Jaegaseung

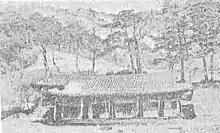
A Buddhist temple built by Korean Jaegaseung minority

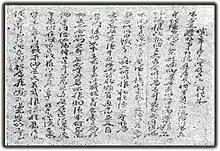
An example of oatmeal paper traditionally produced by Jaegaseung minority in Korea

Jaegaseung were descendants of Jurchen people who lived in northeastern Korea. They formed villages of married lay monks and produced oatmeal paper called "hwangji" which was used to pay their taxes. The monastic identity of the lay monks was seen as anti-socialist by the government of North Korea, and, consequently, the Jaegaseung were forcibly assimilated into Korean culture on the orders of North Korean president Kim Il Sung.